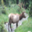
Label: deer